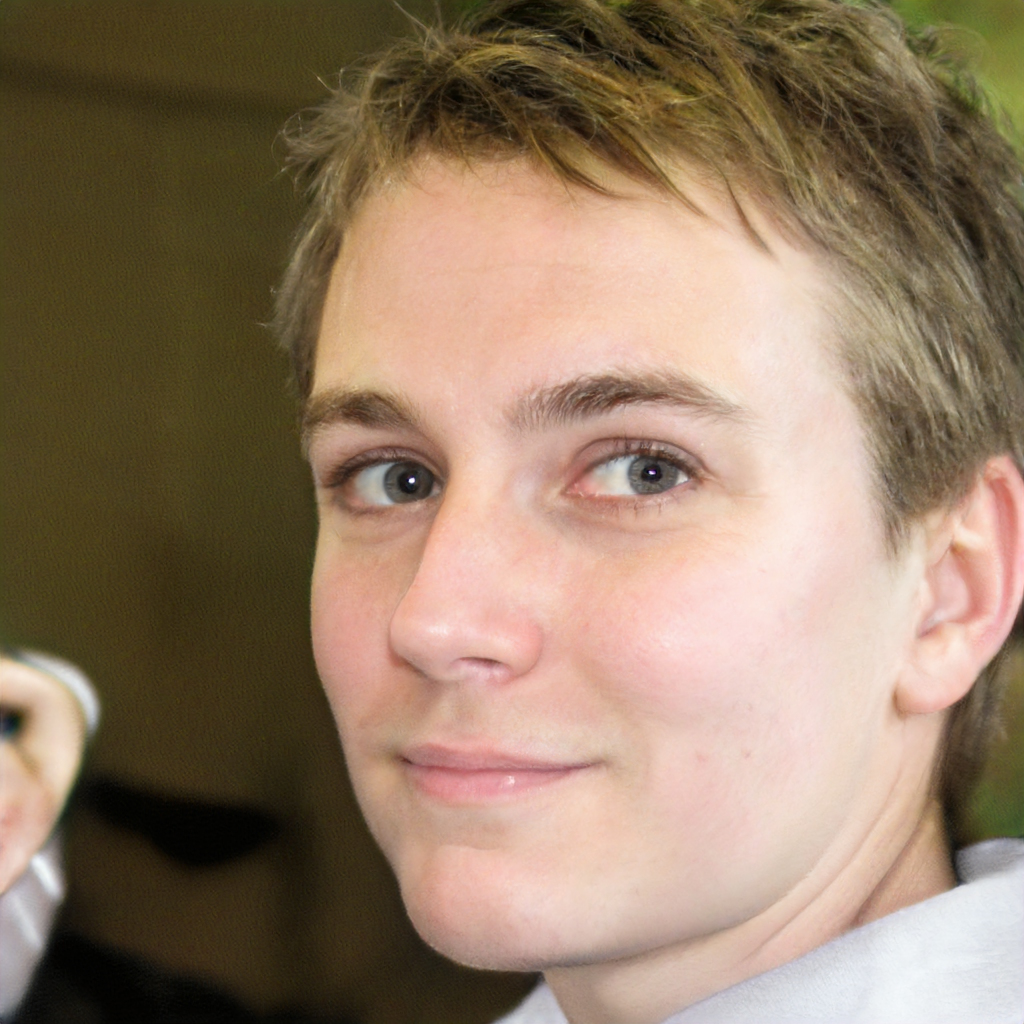
Label: No Watermark